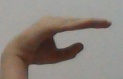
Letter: jeem